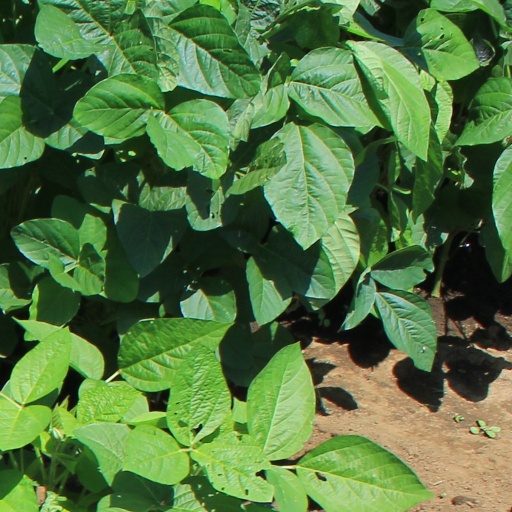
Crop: soybean